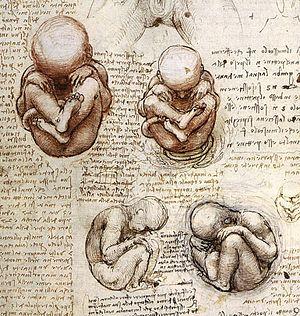
La position fœtale est la posture compacte que le fœtus adopte le plus généralement au long de son développement : le dos est courbé et la tête est inclinée et rapprochée des membres eux-mêmes réunis et repliés sur le torse.
Le Codex Windsor est une collection de feuilles manuscrites avec des dessins artistiques et des études sur l'anatomie de l'artiste de la Renaissance italienne Léonard de Vinci.
La biologie du développement est l'étude des processus par lesquels les organismes croissent et se développent. Elle étudie en particulier le contrôle génétique de la croissance cellulaire, de la différenciation cellulaire et de la morphogenèse.
Une dystopie est un récit de fiction dépeignant une société imaginaire organisée de telle façon qu'il est impossible de lui échapper et dont les dirigeants peuvent exercer un pouvoir généralement sans contraintes sur des citoyens qui ne peuvent pas atteindre le bonheur.